Entertainment center

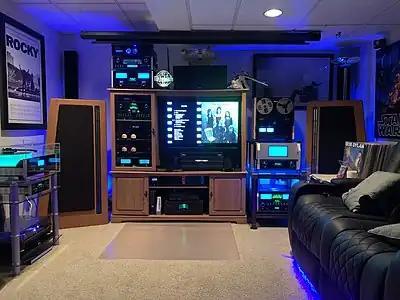
Home entertainment center.

An entertainment center (or centre), also known as an entertainment complex or a home entertainment center, is a piece of furniture designed to house consumer electronic appliances and components. It is sometimes a large cabinet with an exterior styled to appear like upscale furniture and an interior dedicated to electronic gear, such as home audio, television sets and video game equipment.